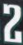
Number: 2